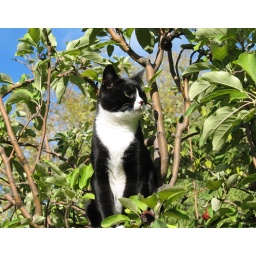
Lucky Goldstar in the apple tree